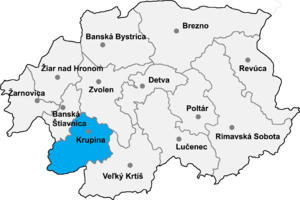
Dolné Mladonice est un village et une municipalité de Slovaquie, situé dans le district de Krupina de la région de Banská Bystrica.